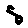
Label: 5